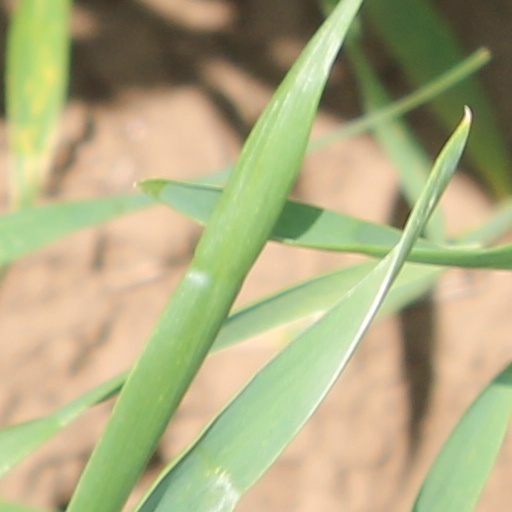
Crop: wheat